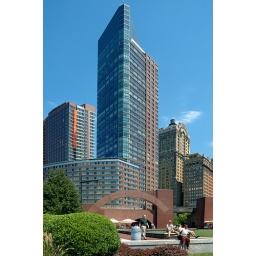
New buildings in battery park with green areas in front of them